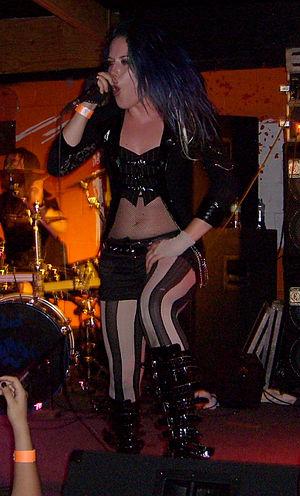
The Agonist est un groupe de metal extrême canadien, originaire de Montréal, au Québec. Leur style musical se caractérise par des influences death metal mélodique et de metalcore. Formé en 2004, le groupe publie son premier album, Once Only Imagined, en août 2007. Il sort le deuxième album du groupe, intitulé Lullabies for the Dormant Mind, en 2009. Après un troisième album, Prisoners, publié en 2012, la chanteuse Alissa White-Gluz quitte le groupe en 2014. Après avoir recruté Vicky Psarakis, la nouvelle formation publie un quatrième album, intitulé Eye of Providence. Leur cinquième opus, Five, est publié en septembre 2016. Orphans, le dernier album en date, est publié en 2019.
Alissa White-Gluz, née le 31 juillet 1985, est une auteure-compositrice-interprète et chanteuse canadienne connue en tant que fondatrice et ex-leader du groupe de metalcore canadien The Agonist et chanteuse depuis 2014 du groupe de death metal mélodique suédois Arch Enemy.